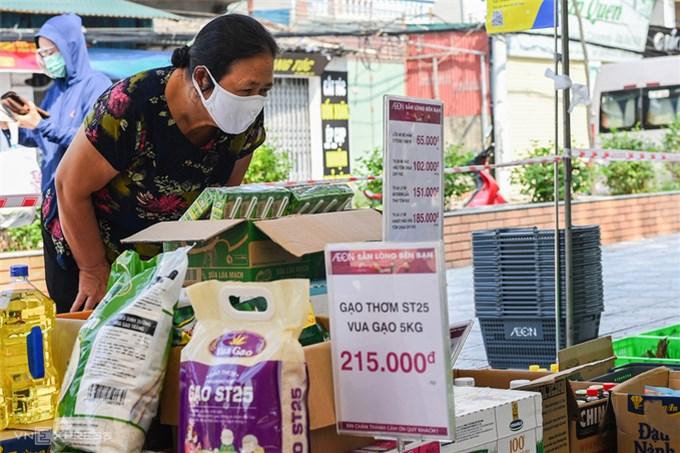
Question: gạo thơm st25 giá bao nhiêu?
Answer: gạo giá 215 000 đồng